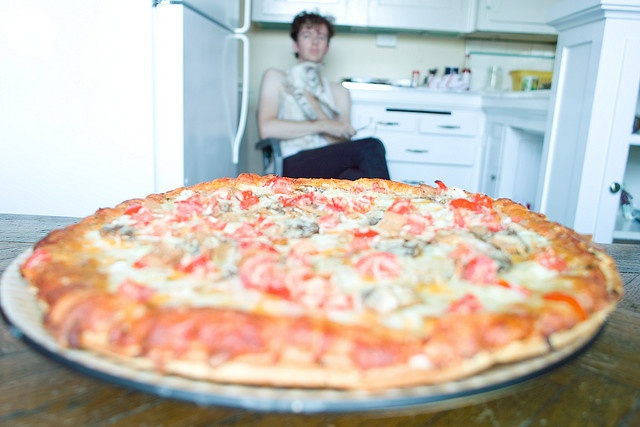
a pan that has a very large pizza on it
There is a man sitting behind a large pizza.
Man sitting on chair in kitchen with baked pizza on table.
A young man setting in a kitchen looking at a pizza on the table.
a pizza on a pan on a table